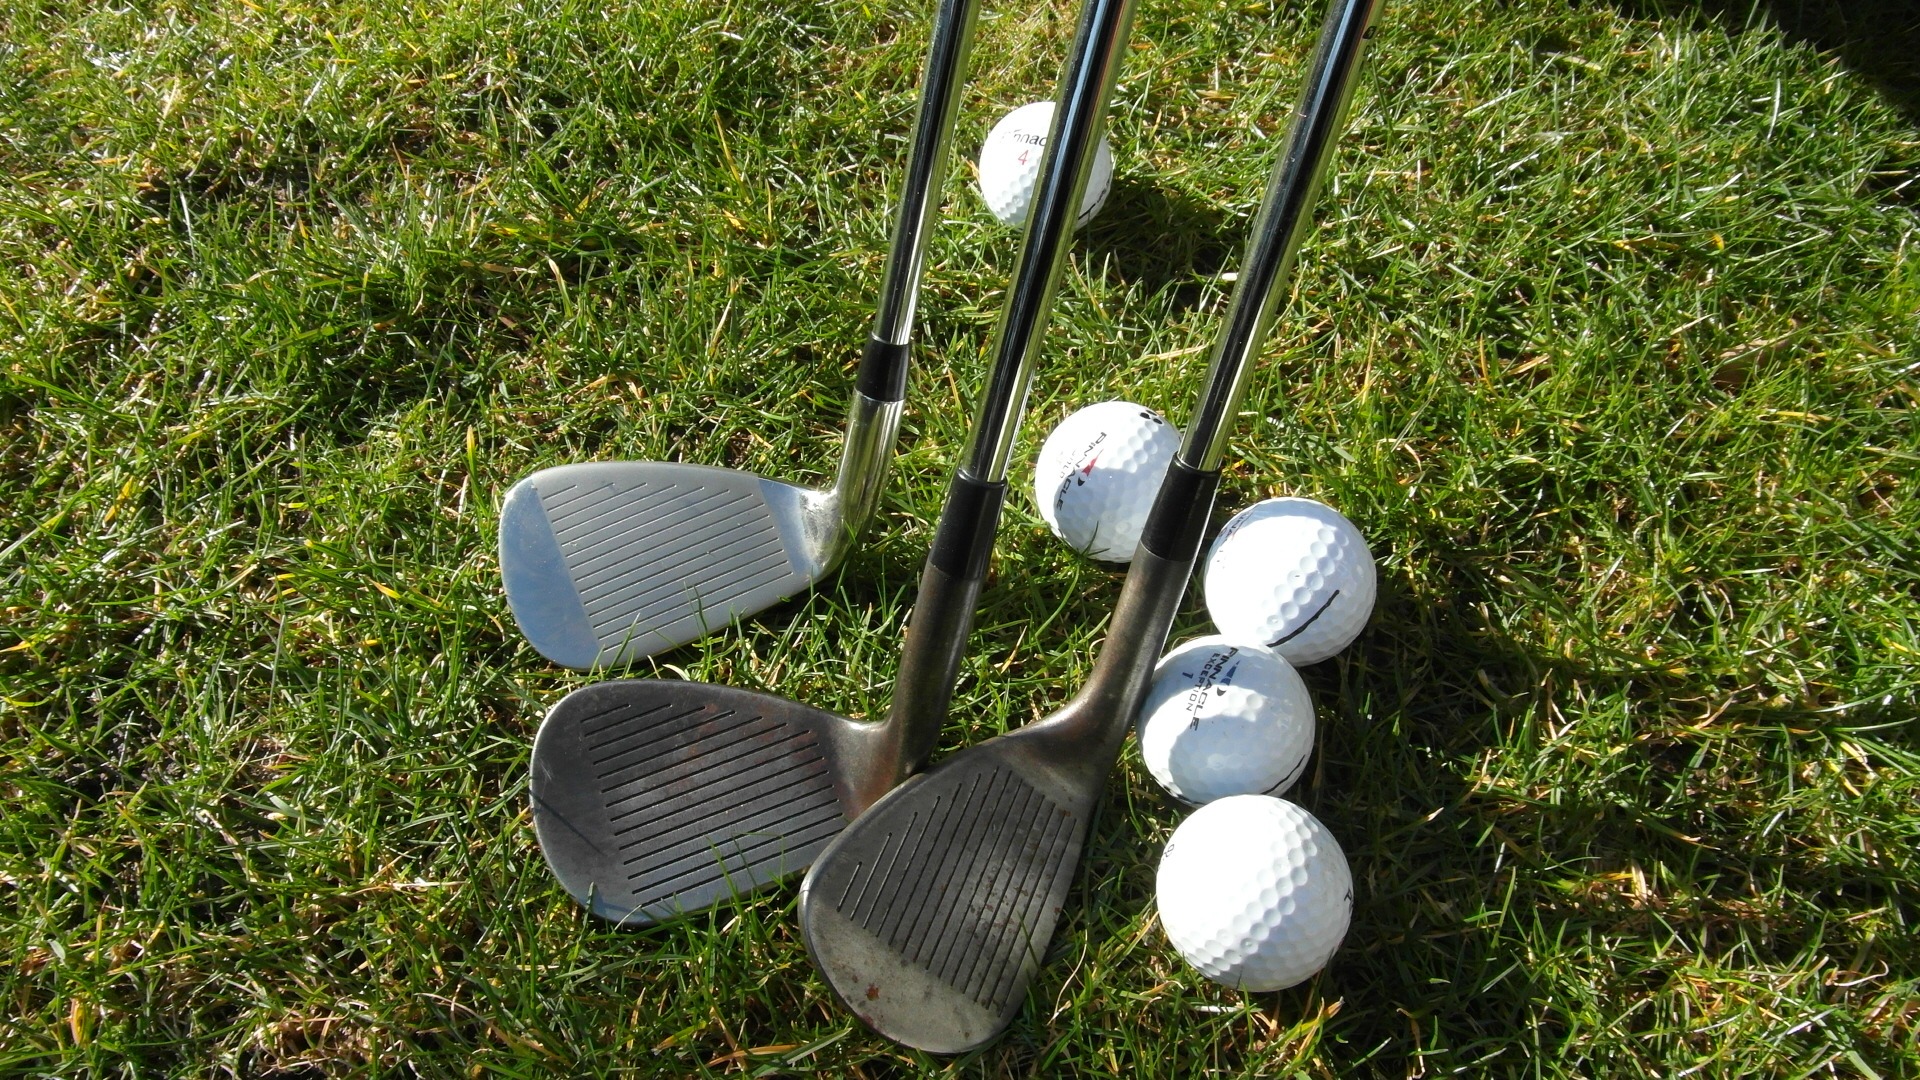
grass, lawn, recreation, golf, sports equipment, golfing, golf club, balls, golfer, ball game, golf balls, outdoor recreation, golf equipment, pitching wedge, sand wedge, gap wedge, professional sport